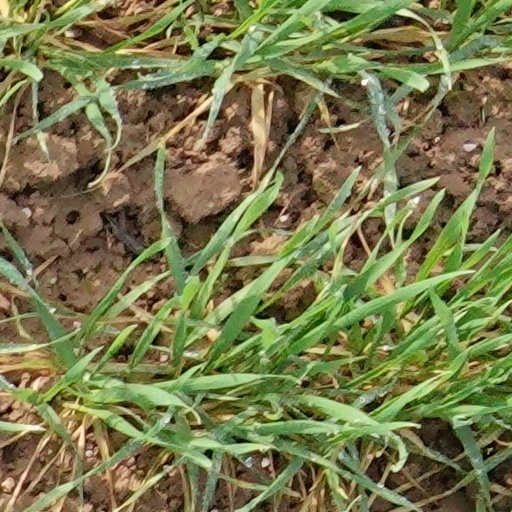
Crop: wheat